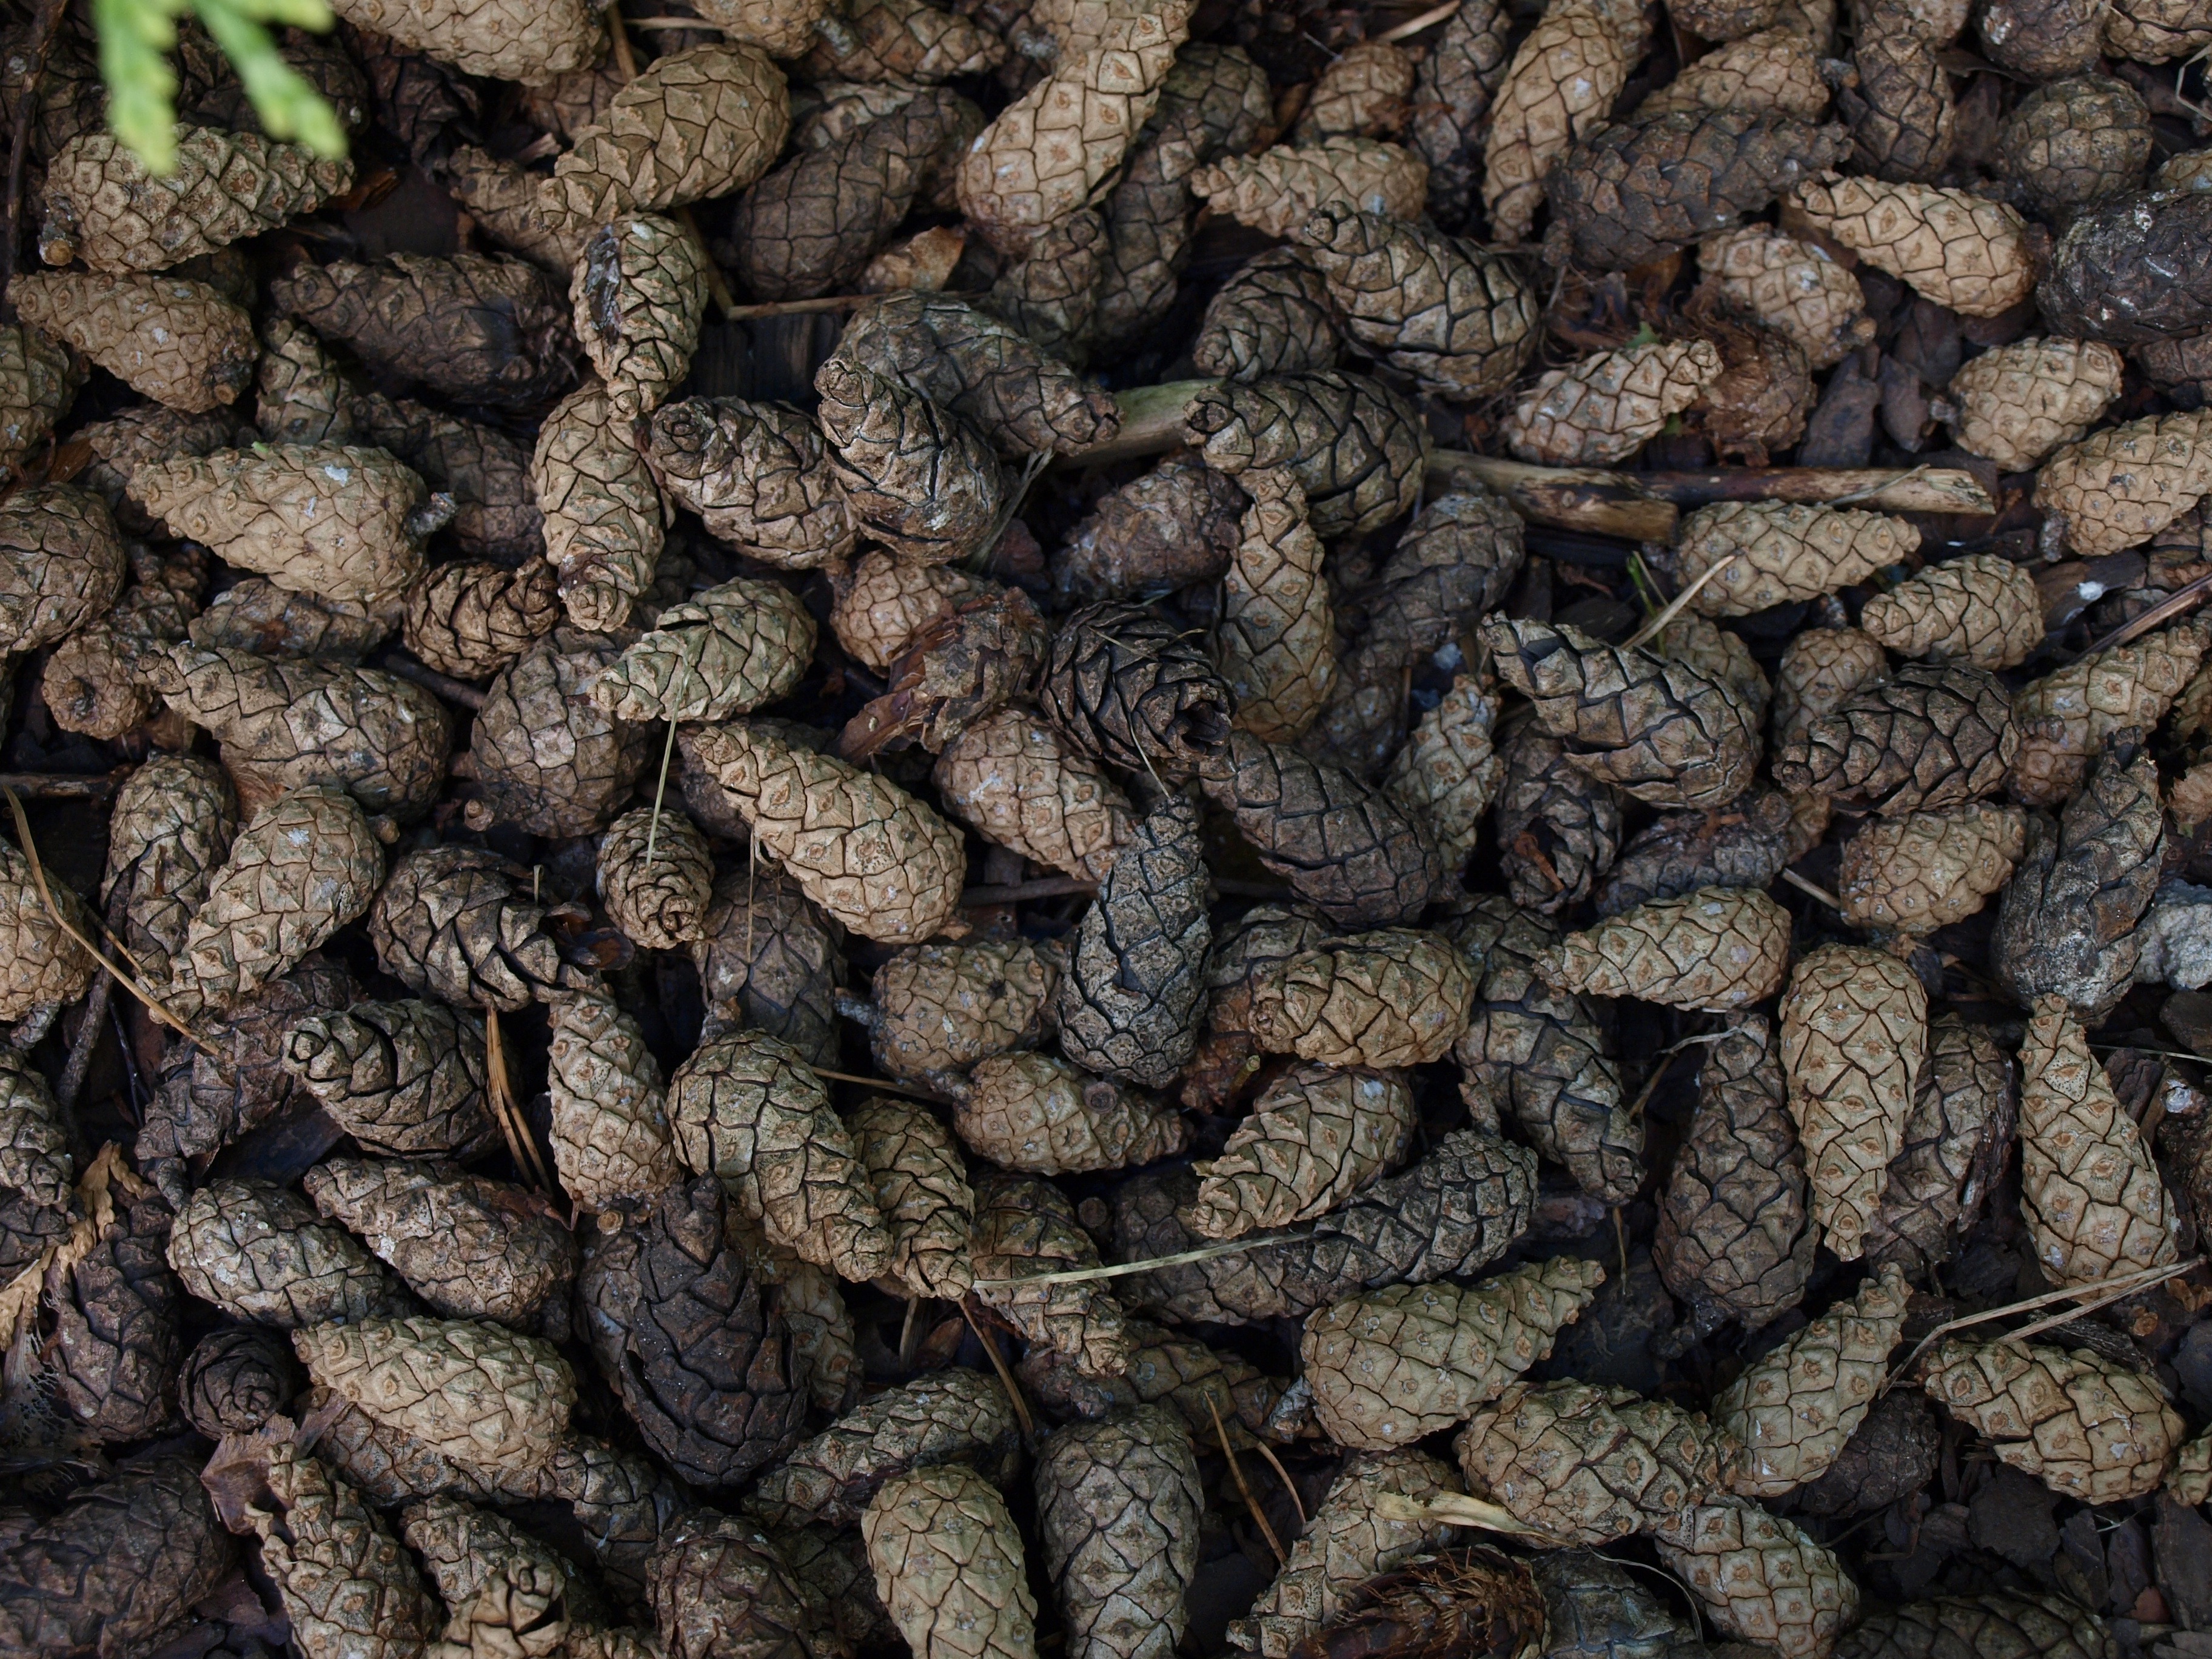
plant, texture, flower, pine, food, produce, natural, soil, cone, dried, flora, conifer, flowering plant, sunflower seed, cocoa bean, grass family, land plant